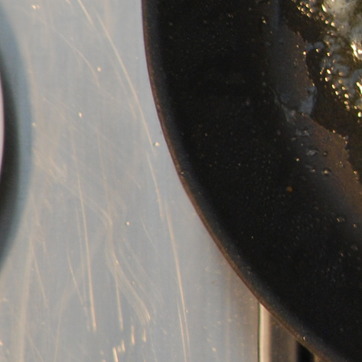
Material: metal